Bill Black

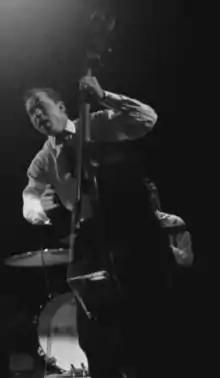
Bill Black live, 1956

William Patton Black Jr. (September 17, 1926 – October 21, 1965) was an American musician and bandleader who is noted as one of the pioneers of rock and roll. He played in Elvis Presley's early trio, The Blue Moon Boys. Black later formed Bill Black's Combo.